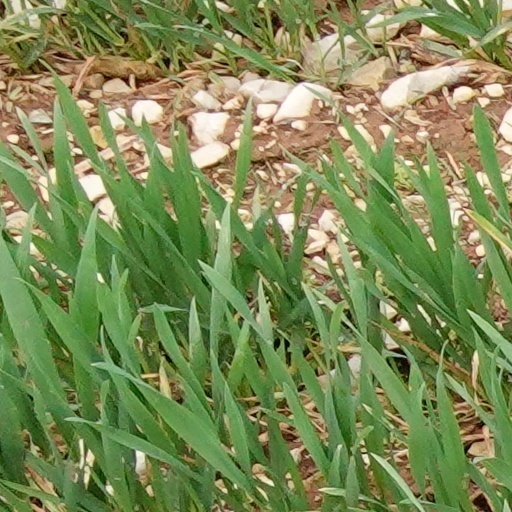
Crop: wheat